Northwest Alabama Regional Airport

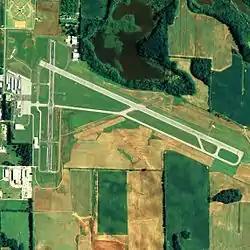
NAIP image, 2006

Northwest Alabama Regional Airport is a public-use airport, located one mile east of Muscle Shoals, in Colbert County, Alabama. It is owned by the counties of Colbert and Lauderdale. The airport is serviced by Contour Airlines, and subsidized by the Essential Air Service program. Formerly, the airport operated as Muscle Shoals Auxiliary Field.